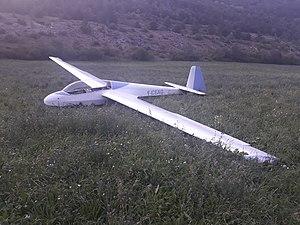
Planeur ASK 13 vaché dans un champs à St-Clément sur Durance dans les Hautes-Alpes
Le vol à voile consiste à voler dans les airs à bord d'un aérodyne propulsé par la seule force des courants atmosphériques ascendants, à l'image des oiseaux voiliers. Le terme s'applique particulièrement à la pratique du planeur, dont les adeptes sont les vélivoles, mais la même technique est utilisée par les pratiquants du « vol libre » en deltaplane ou parapente. La voltige en planeur, elle, ne fait pas appel aux courants ascendants, sauf exception, mais seulement au remorquage par avion.